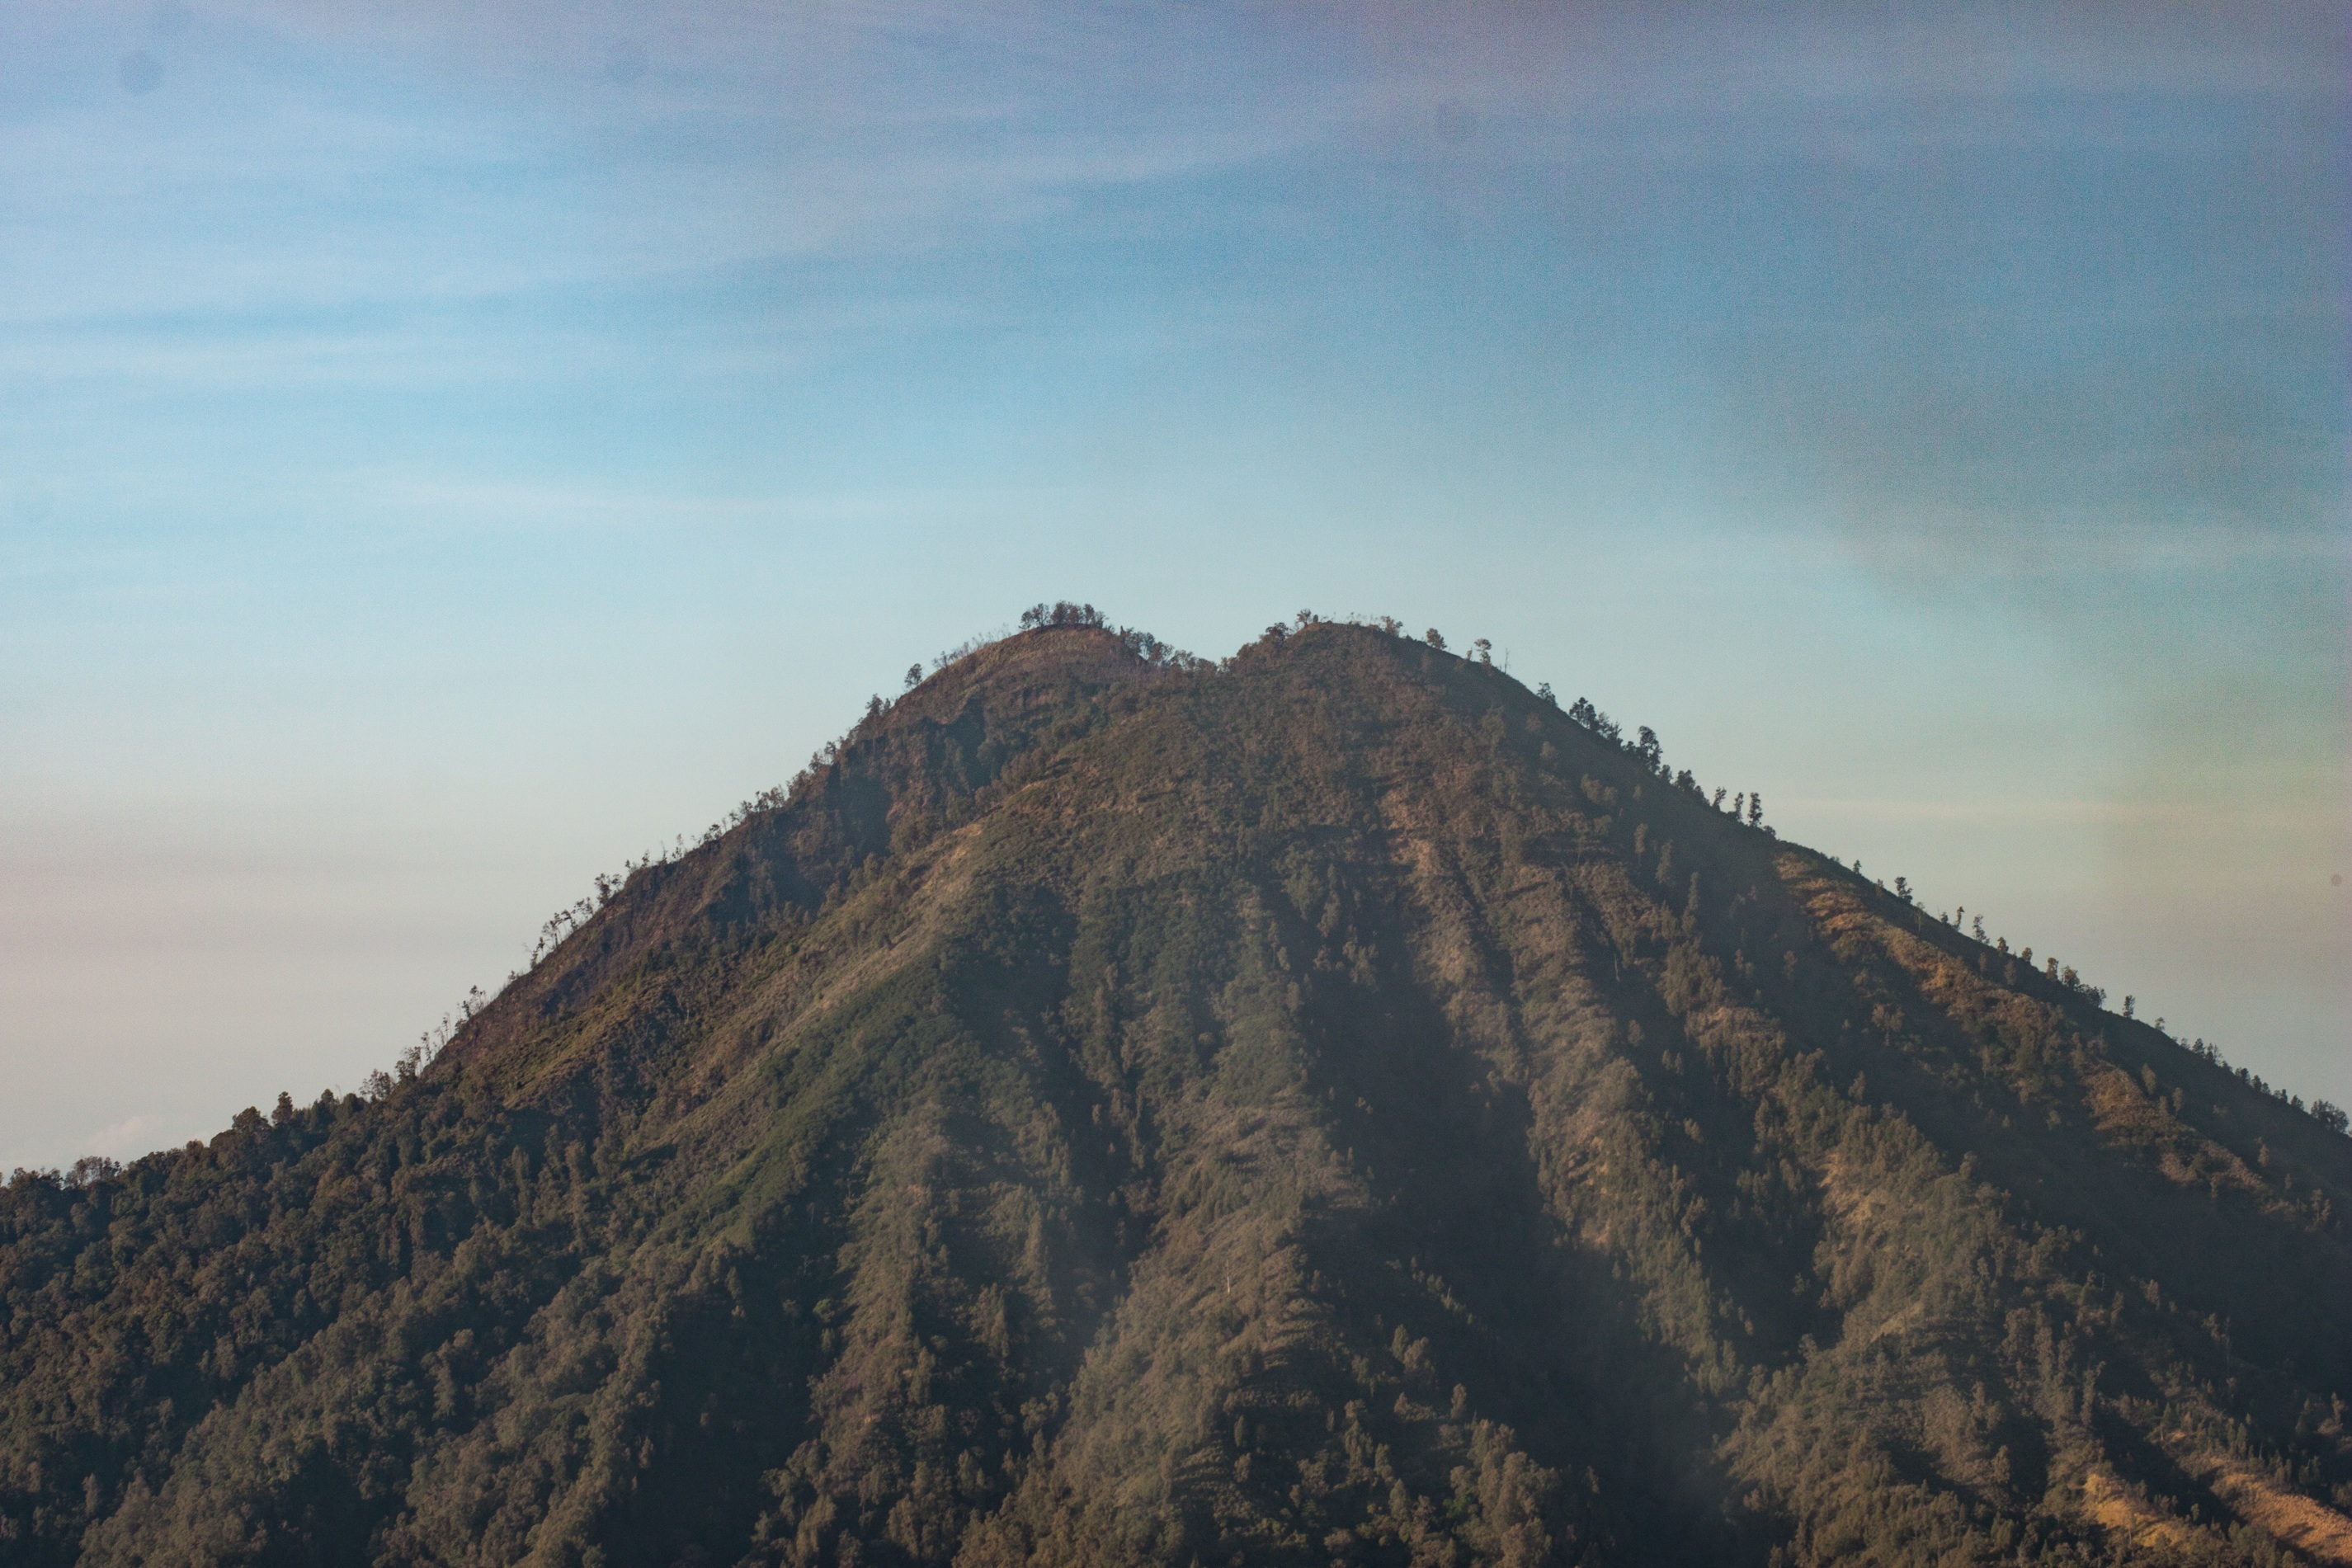
landscape, nature, horizon, wilderness, mountain, cloud, sky, sunrise, morning, hill, dawn, mountain range, ridge, plain, summit, plateau, ecosystem, landform, geographical feature, atmospheric phenomenon, mountainous landforms